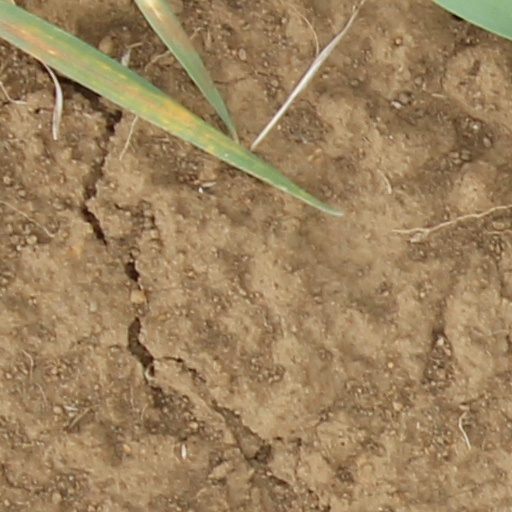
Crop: wheat